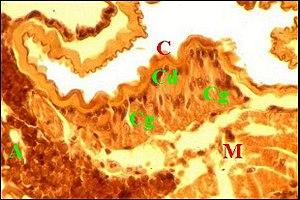
Glande postéro-dorsale d'un pédicule de Meta, coupe histologique
Le pédicule ou pédicelle des araignées est une tige étroite membraneuse et flexible qui connecte leur céphalothorax à leur opisthosome.